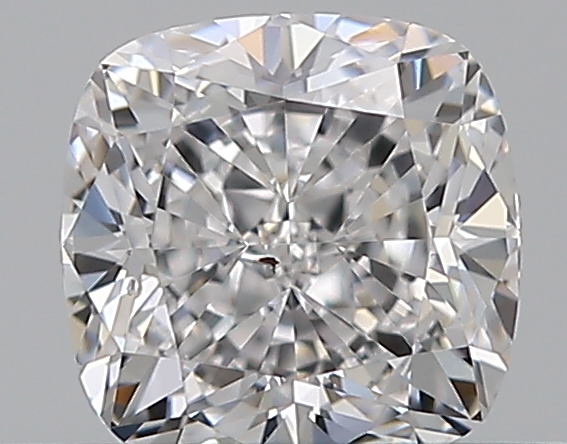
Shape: cushion
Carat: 0.51
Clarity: SI1
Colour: D
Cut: EX
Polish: EX
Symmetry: EX
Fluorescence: F
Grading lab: GIA
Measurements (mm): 4.48 x 4.47 x 3.01